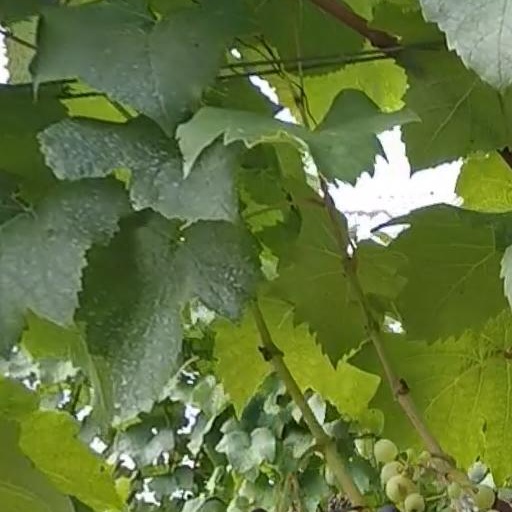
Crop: grape